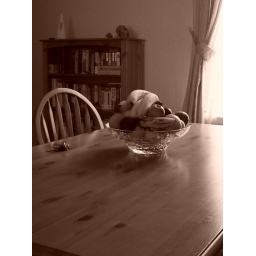
car keys and fruit in sepia